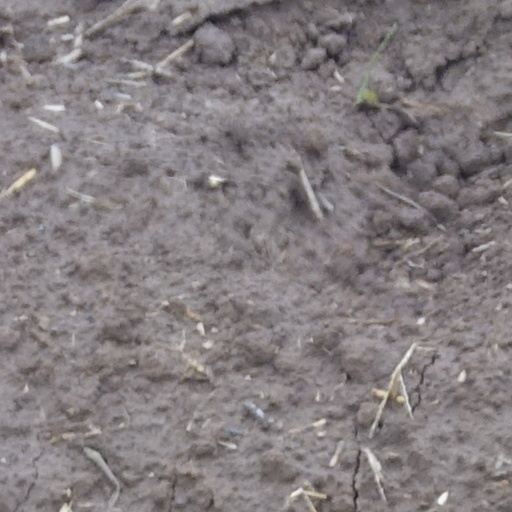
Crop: wheat